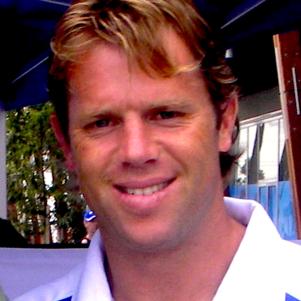
Age: 32